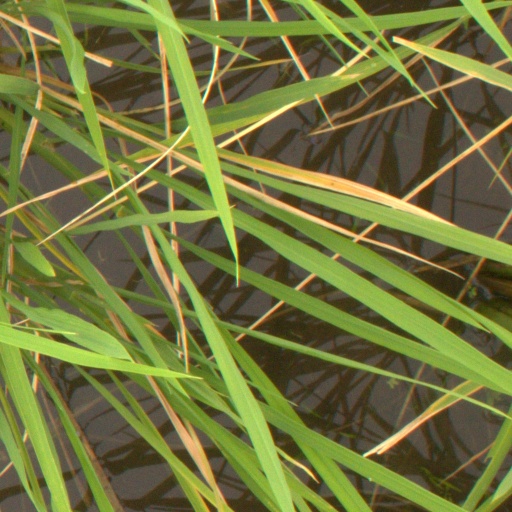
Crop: rice